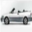
Label: automobile